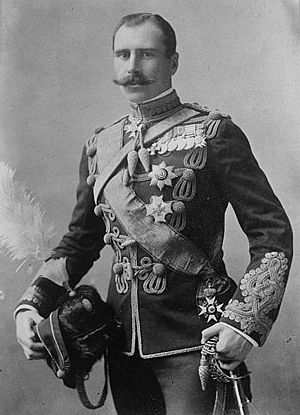
Alexander Cambridge af Teck, 1. jarl af Athlone
Prins Alexander Cambridge af Teck, fra 1917: 1. jarl af Athlone var en britisk prins af tysk–ungarsk oprindelse. Han tilhørte en ikke–arveberettiget sidelinje af det württembergske kongehus.